Dominion Atlantic Railway

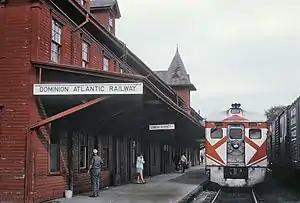
Dominion Atlantic Railway at Kentville

The DAR exploited its steamship connections to develop a high level of passenger service not usually seen on regional railways. The DAR not only operated a busy schedule of mixed and express trains, but building on service first tried by its predecessor company, the W&A, the DAR launched several prominent named trains such as the "Flying Bluenose" and the "New Yorker" connecting with Boston and New York steamships in the summer. The railway bought the first Pullman parlour cars in all of Canada for this service.